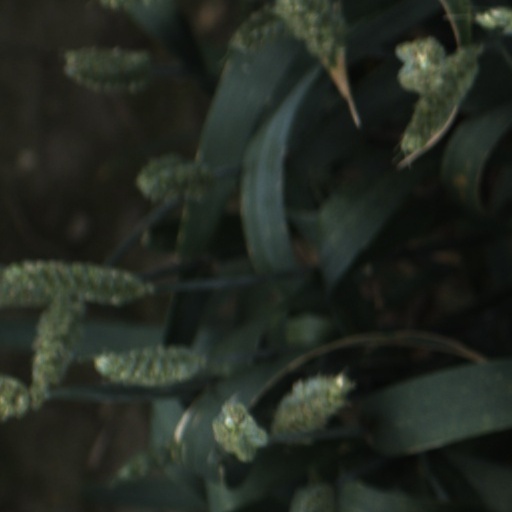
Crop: wheat